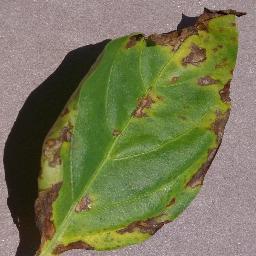
Label: Pepper,_bell___Bacterial_spot